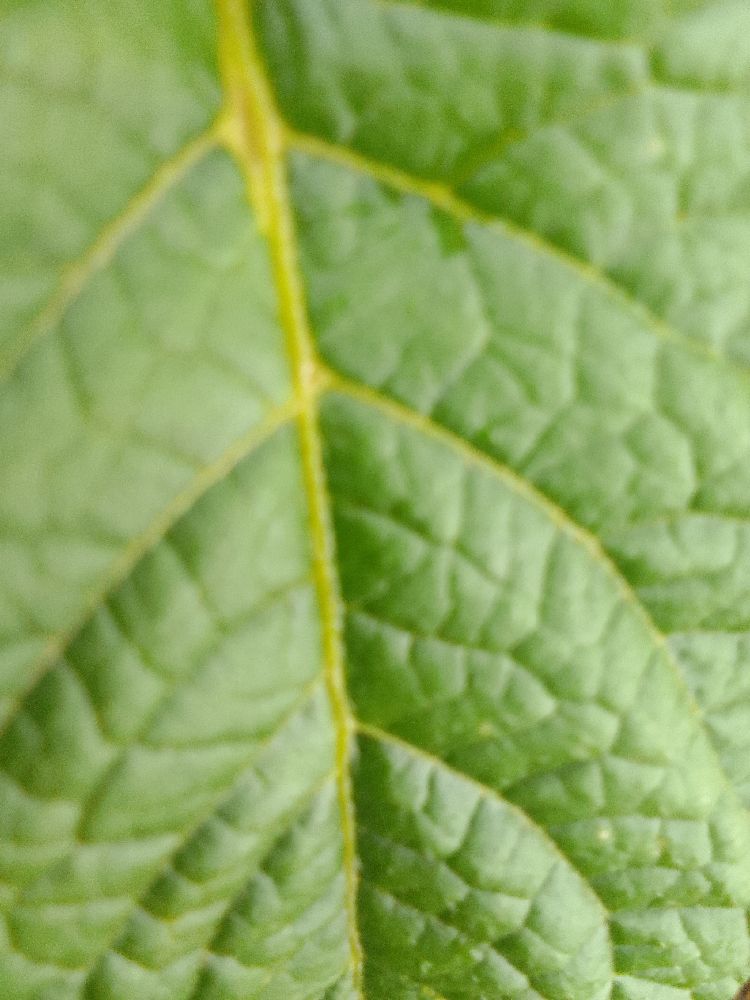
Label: Healthy